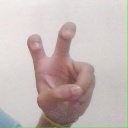
अक्षर: ई